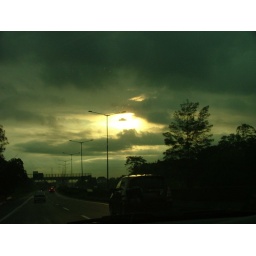
On the highway in Jakarta, shooting out from inside the car